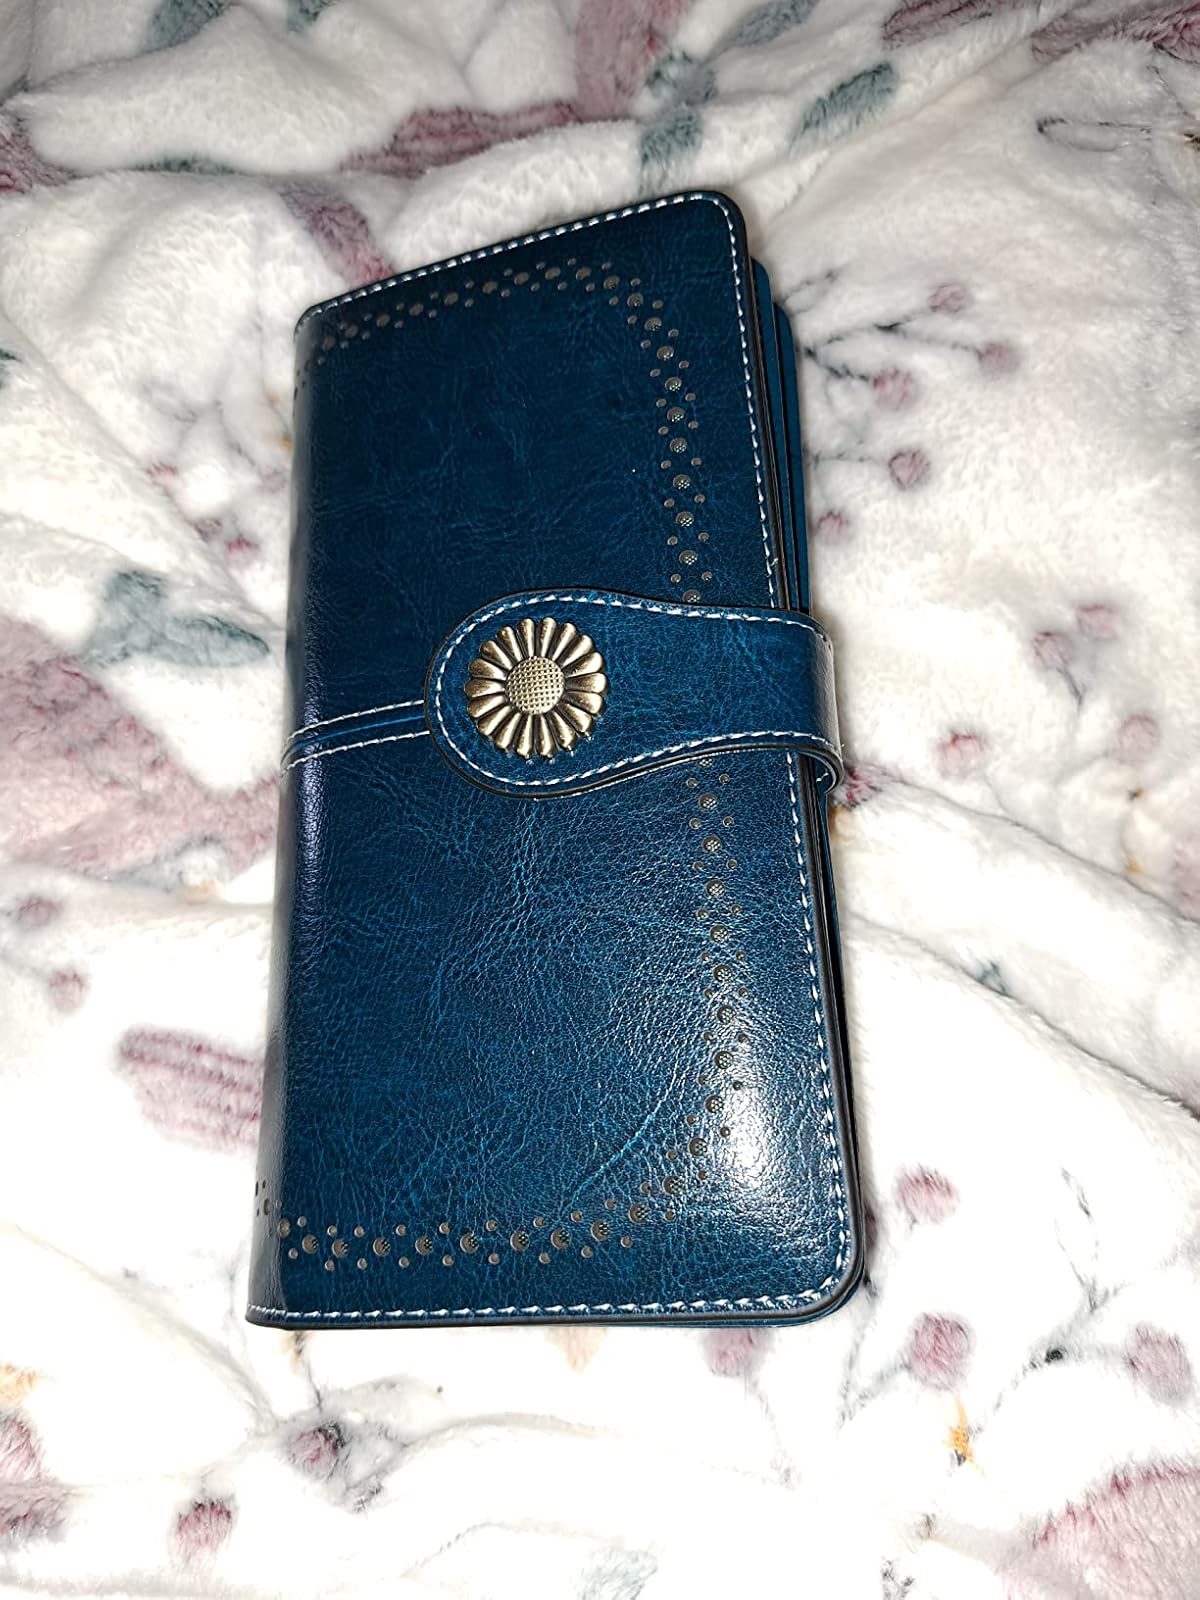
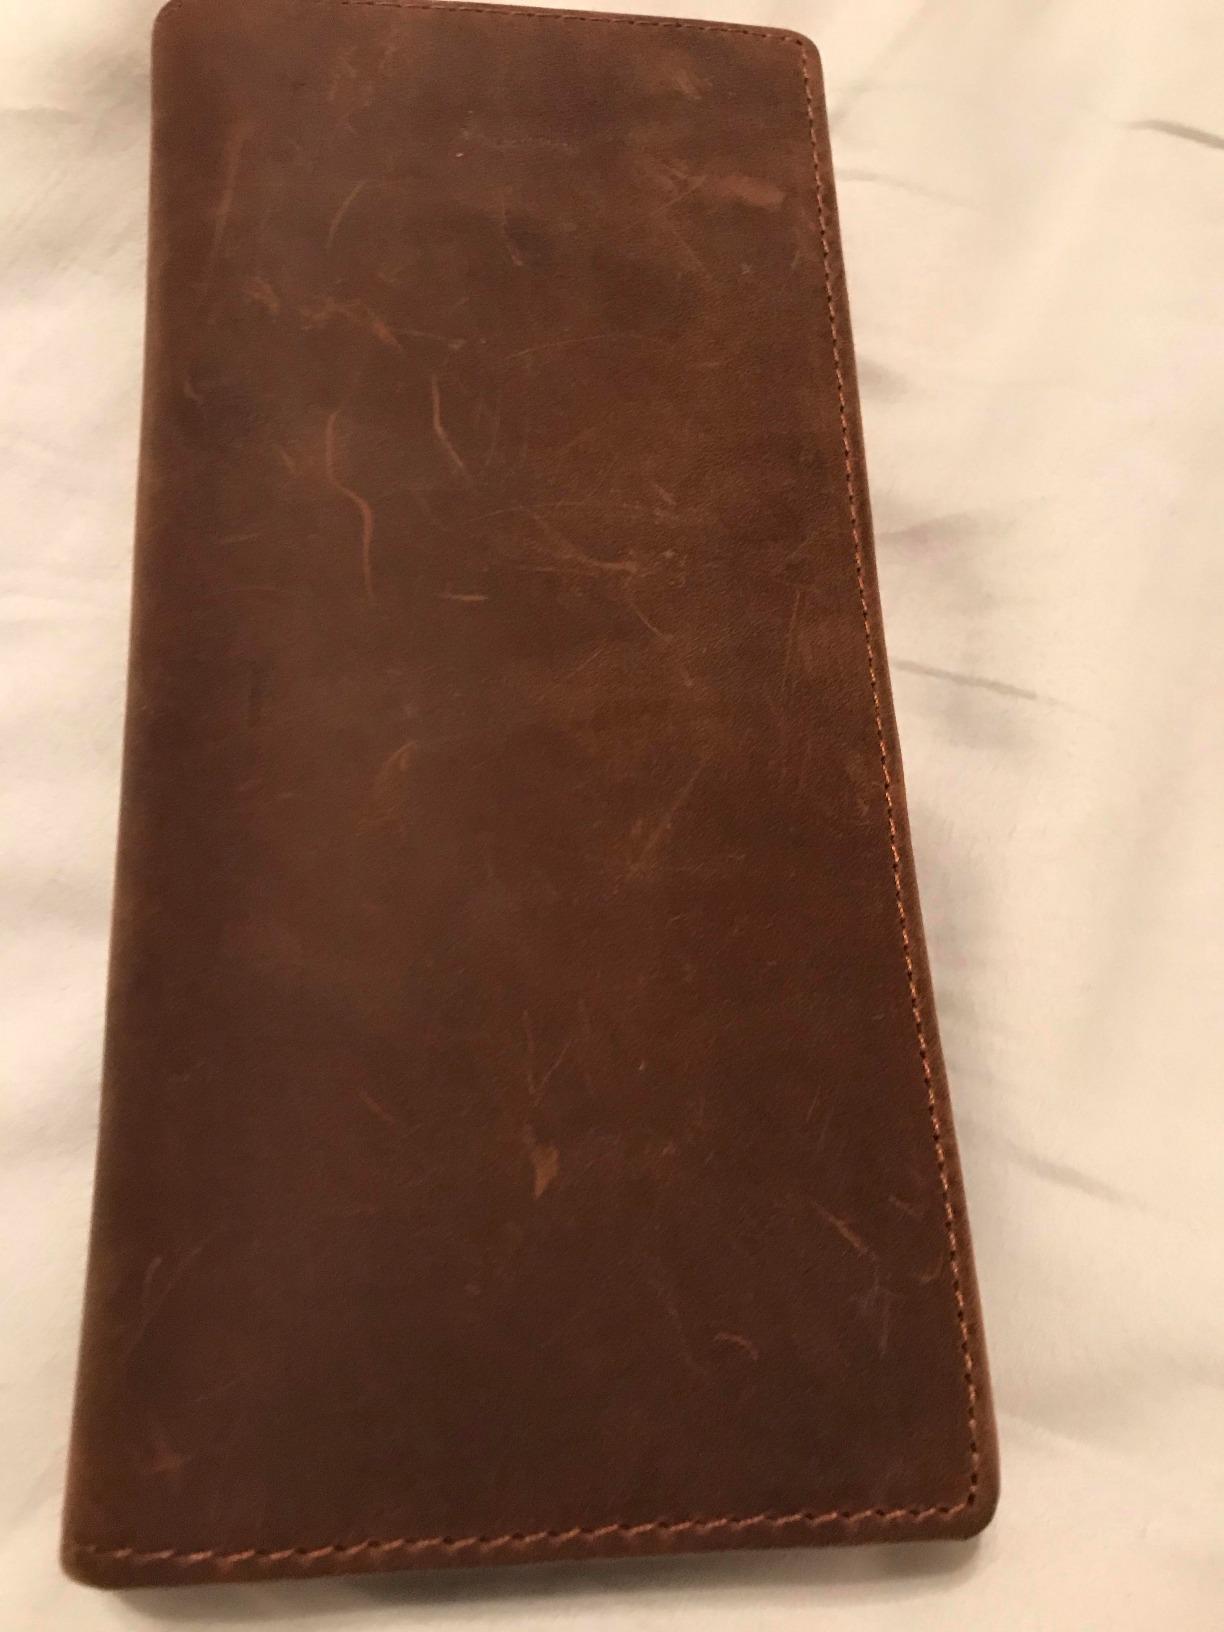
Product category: accessories_wallet
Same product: no